Olive oil regulation and adulteration

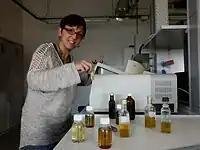
UV-Vis spectroscopy analysis of olive oil samples in an Italian laboratory

The detection of olive oil adulteration is often complicated with no single test that can accomplish the task. A battery of tests is employed to determine olive oil authenticity and identity of the adulterant. Included in this testing regime is the determination of free acidity, peroxide value, Ultraviolet light extinction, fatty acid composition, sterol composition, triglyceride composition, wax content, steroidal hydrocarbons, and the Bellier test. Methods employing chromatography/mass spectrometry and spectroscopy are also used to detect adulteration of olive oil